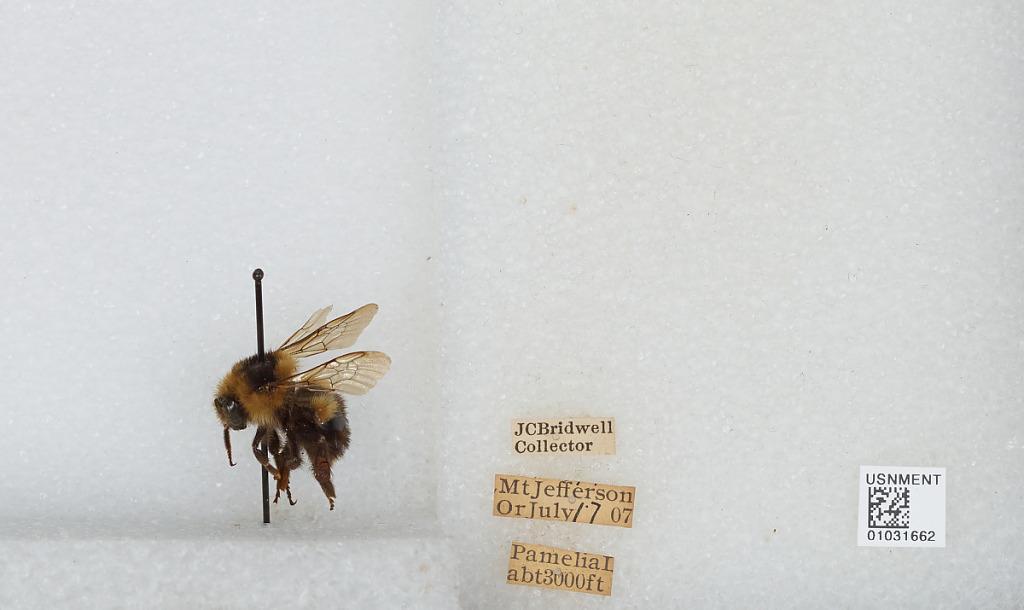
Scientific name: Bombus sp.
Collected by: J. Bridwell
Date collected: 1907-7-17
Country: United States
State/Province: Oregon
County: Linn
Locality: Mount Jefferson, Pamelia Lake
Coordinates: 44.6544, -121.845